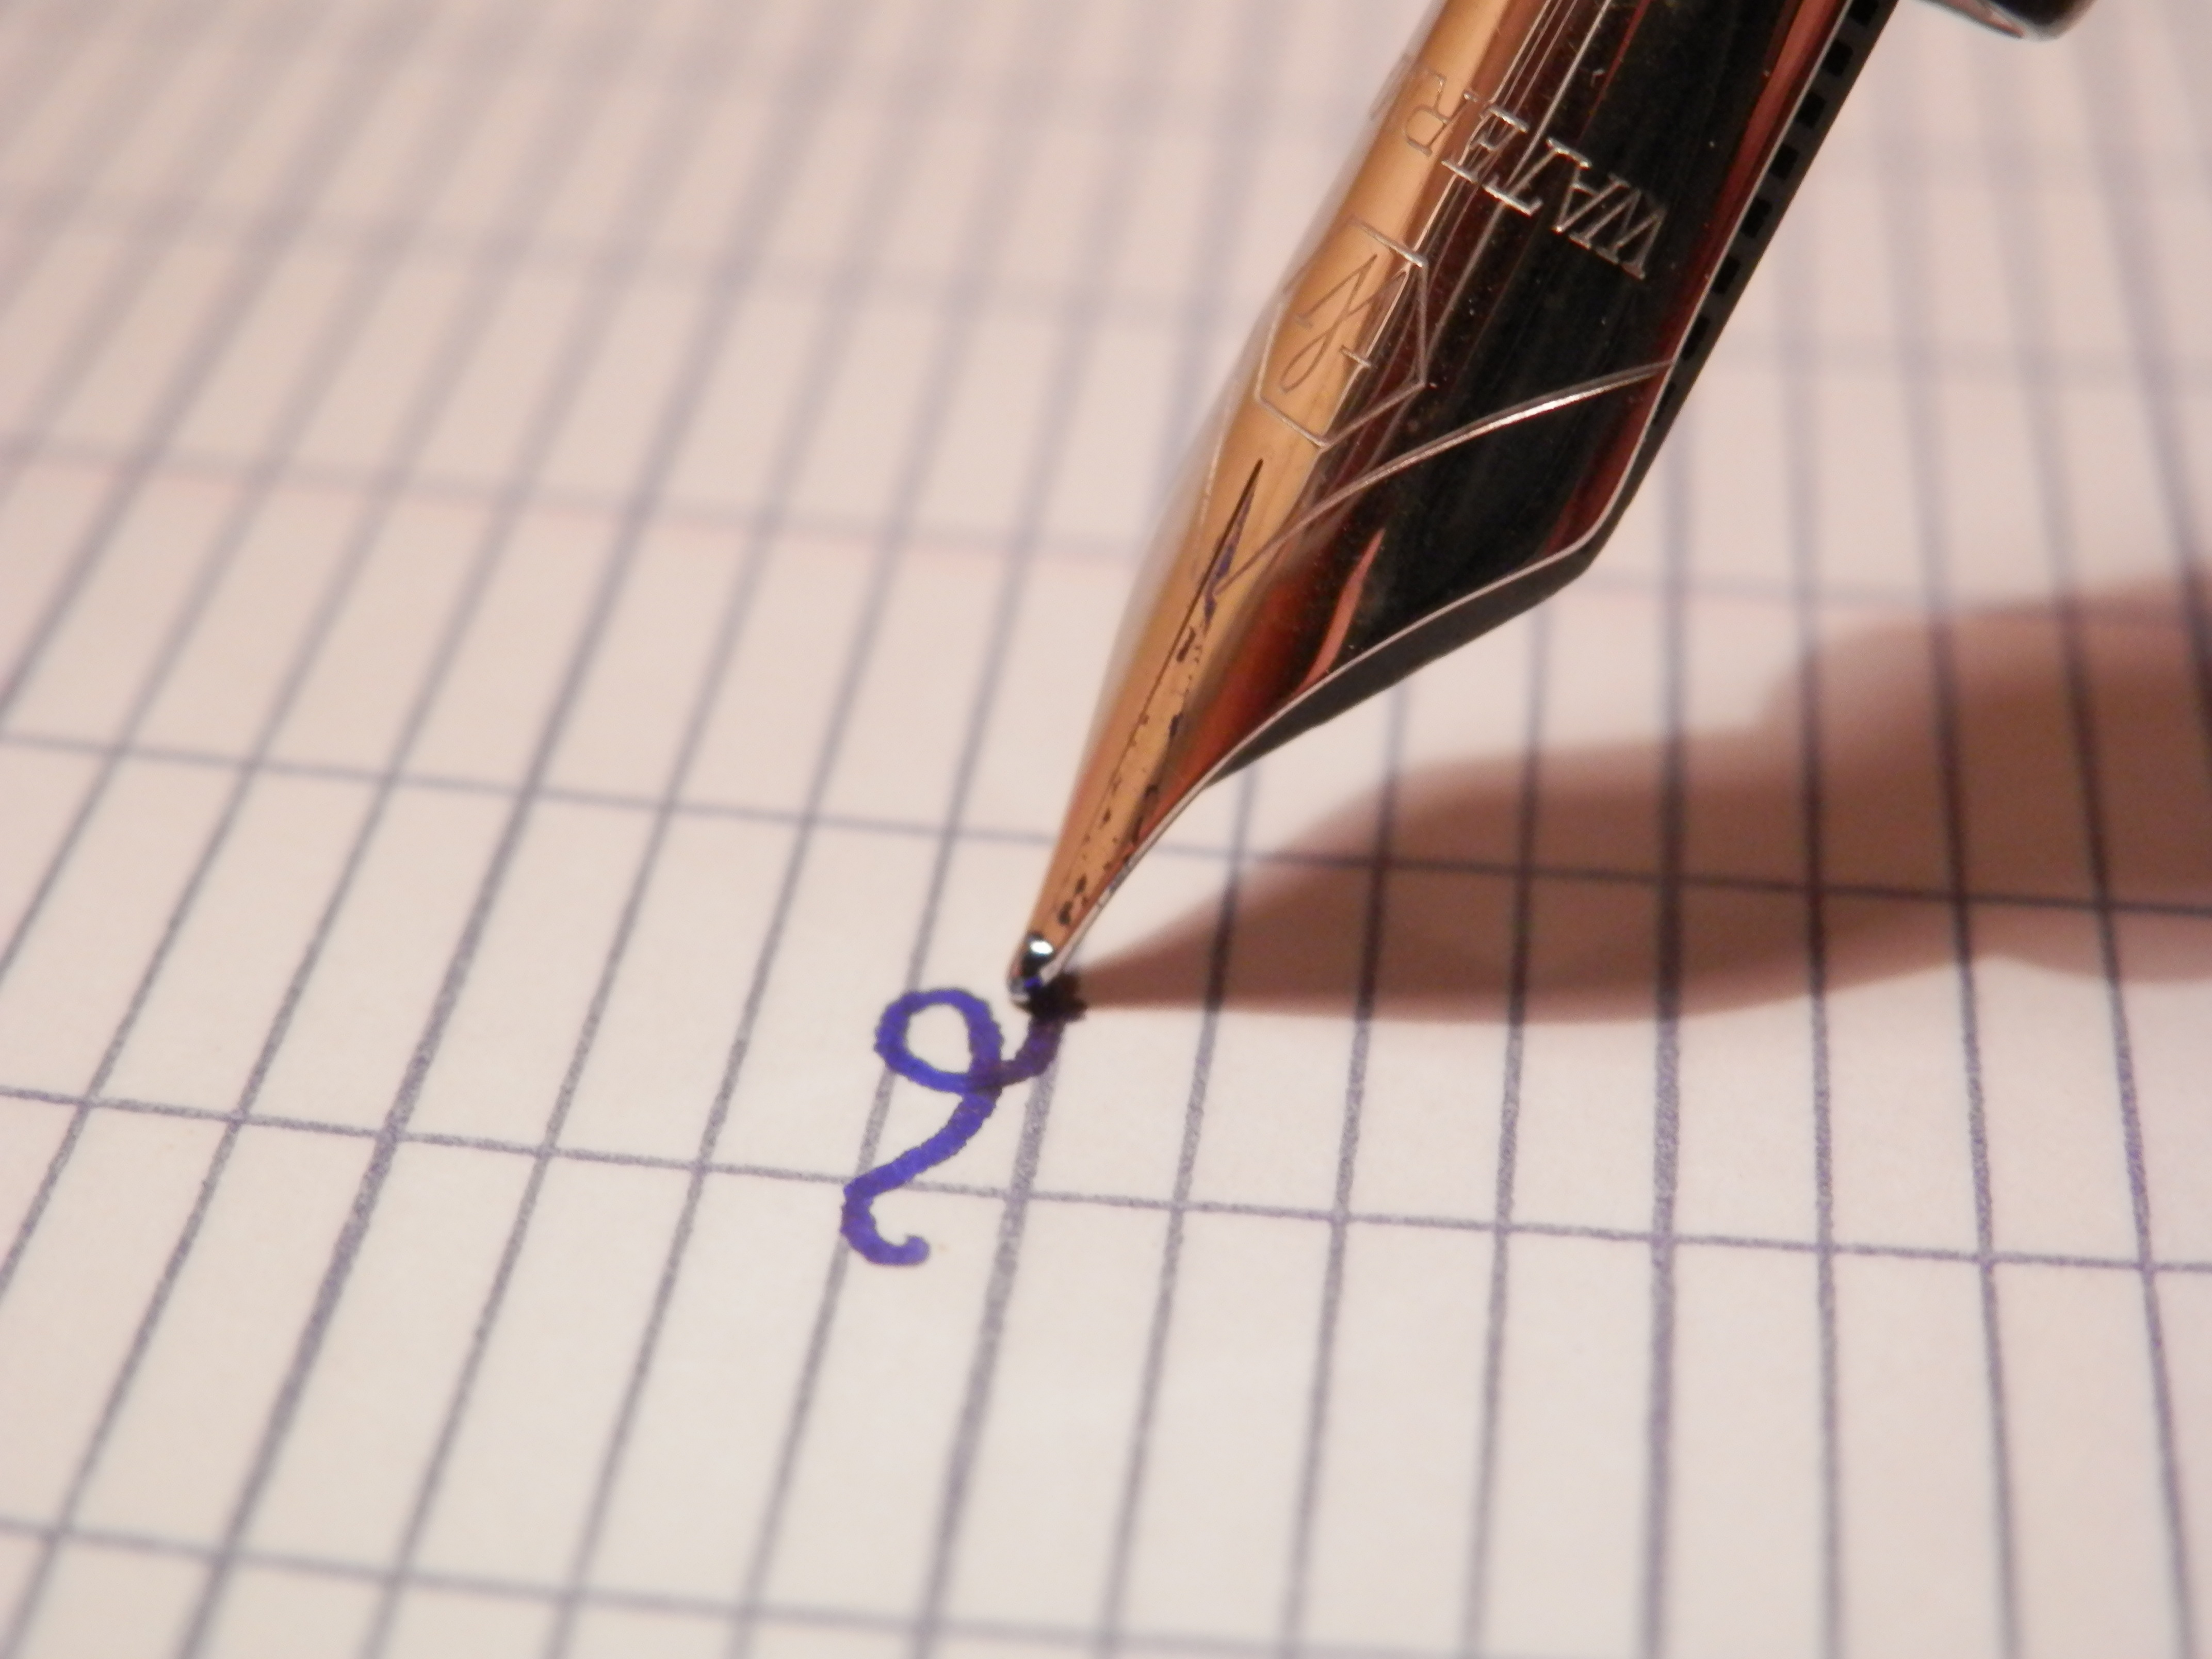
notebook, writing, hand, book, guitar, pen, reading, diary, line, student, child, note, musical instrument, education, close up, drafting, schoolboy, school, lesson, return, to write, duty, pedagogy, string instrument, plucked string instruments